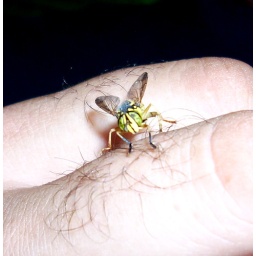
Found on the floor by the front door